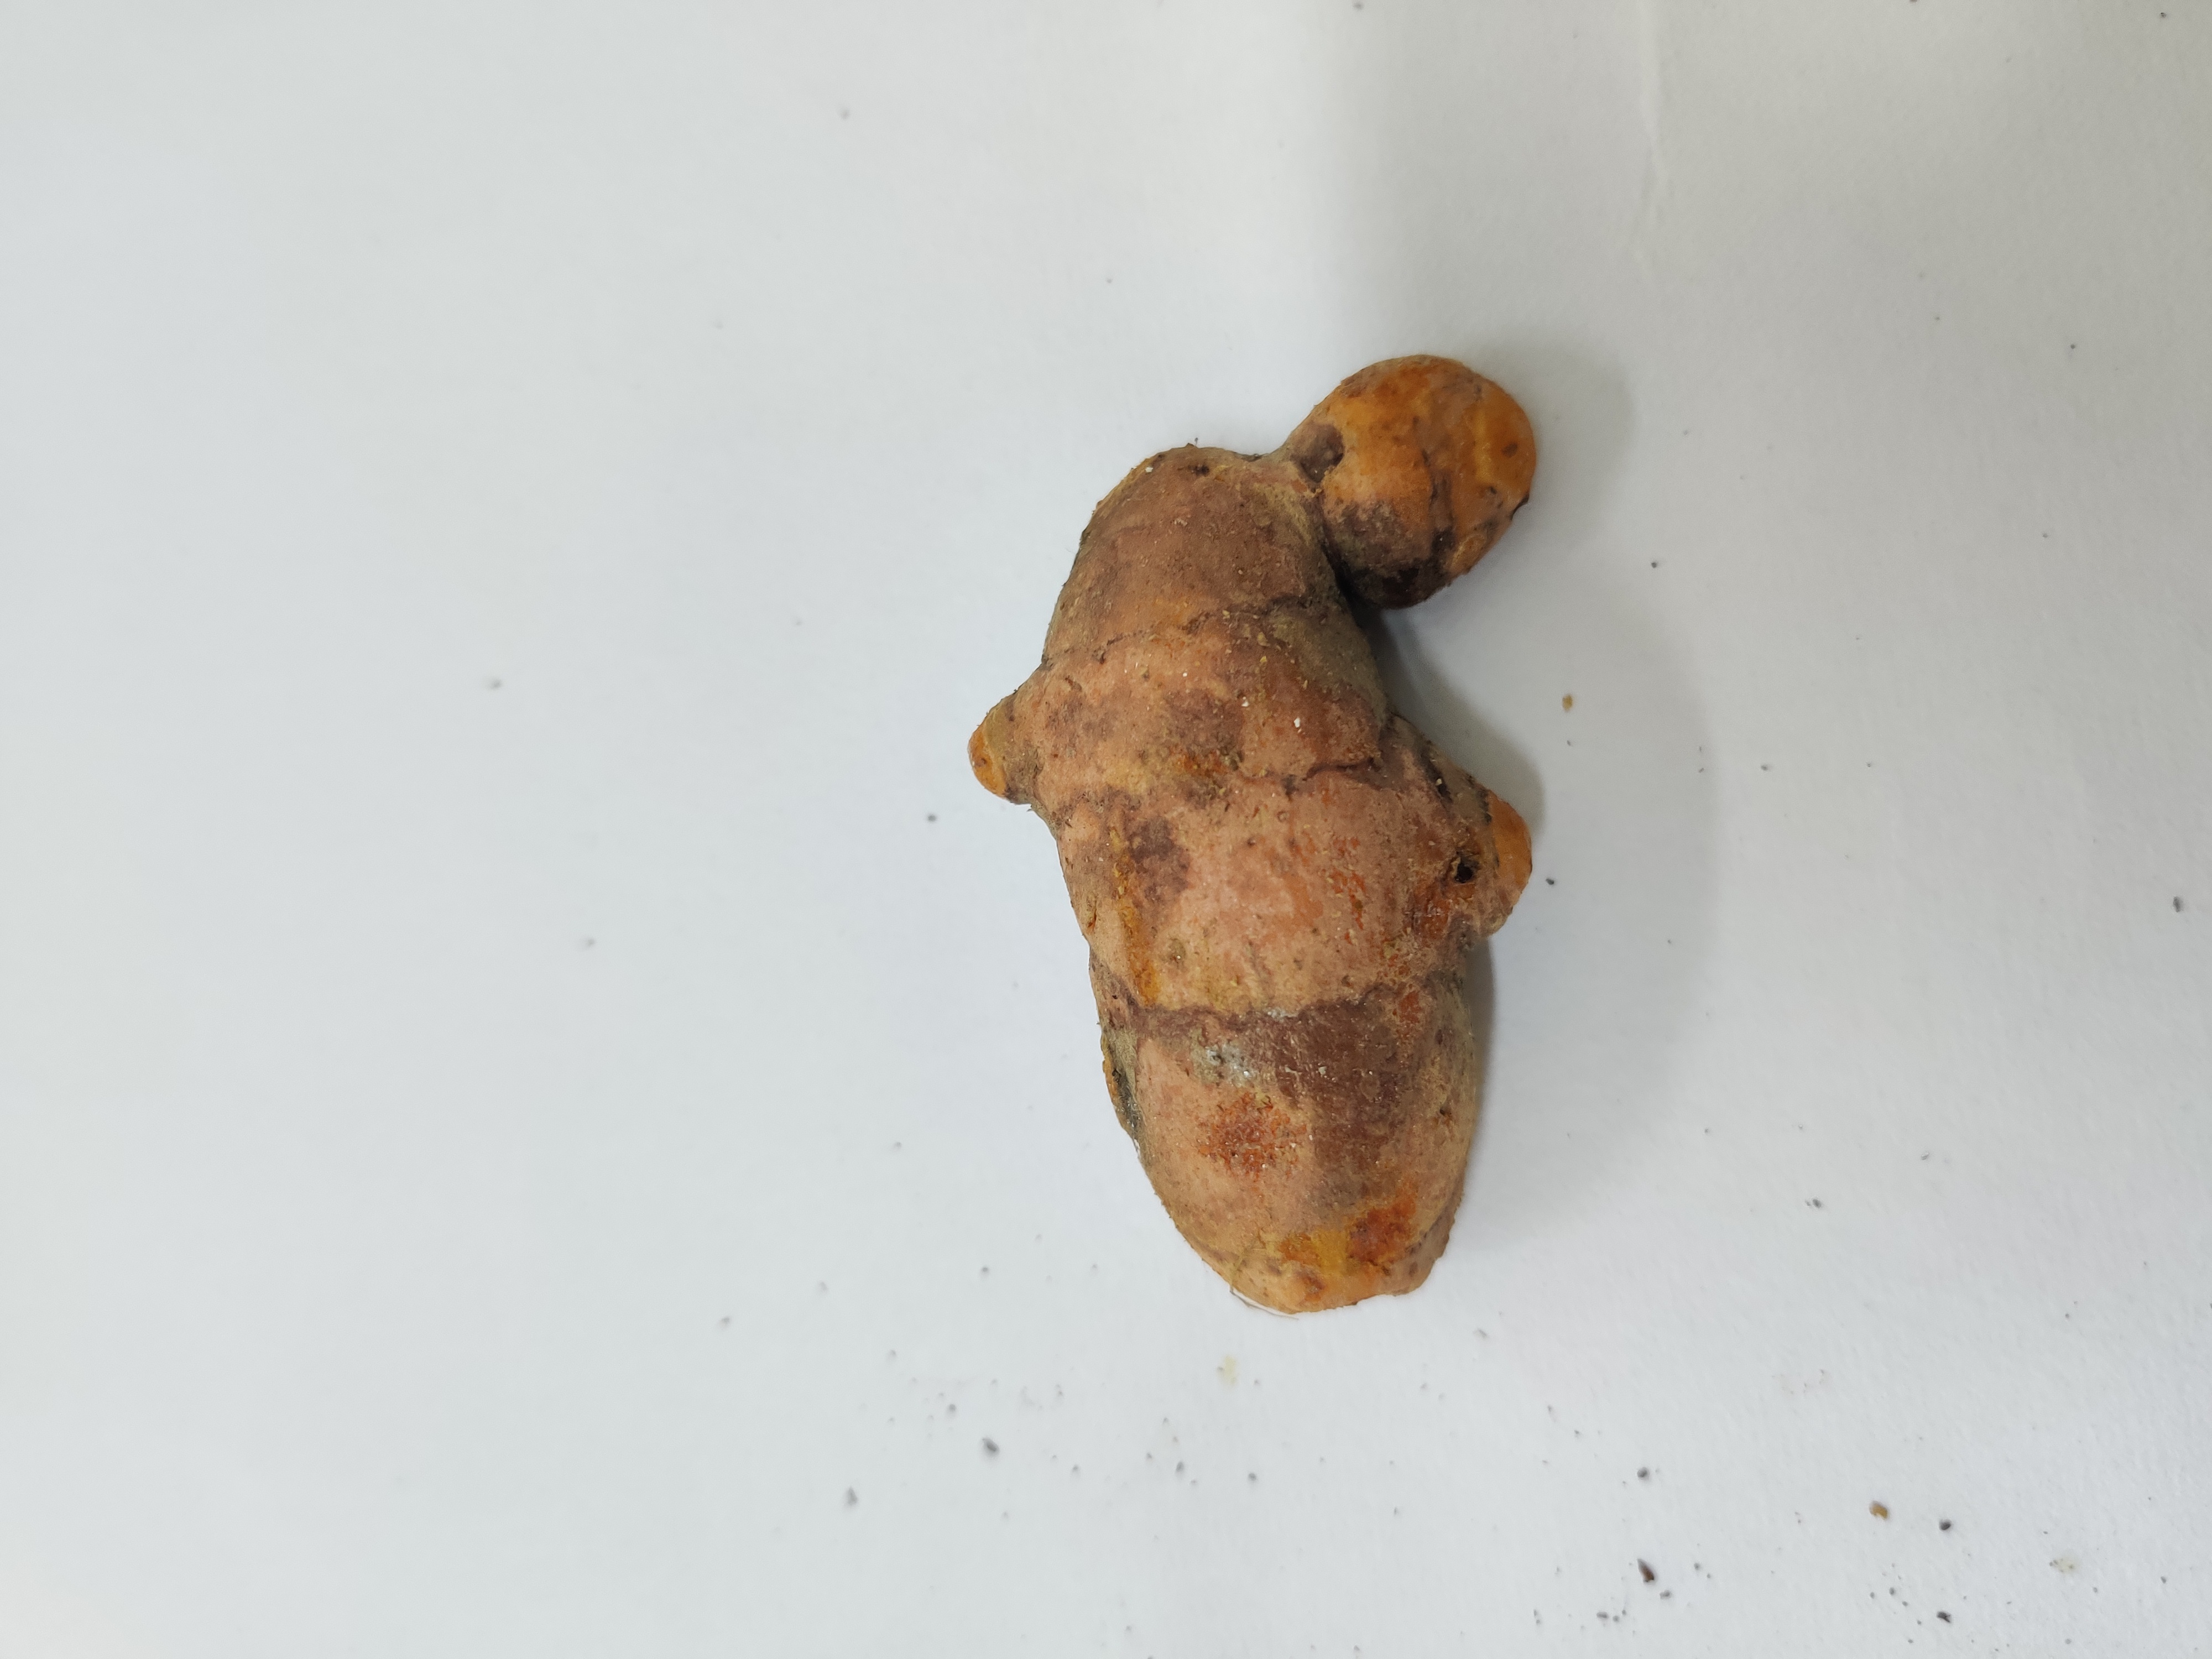
Crop: Turmeric
Condition: Fresh